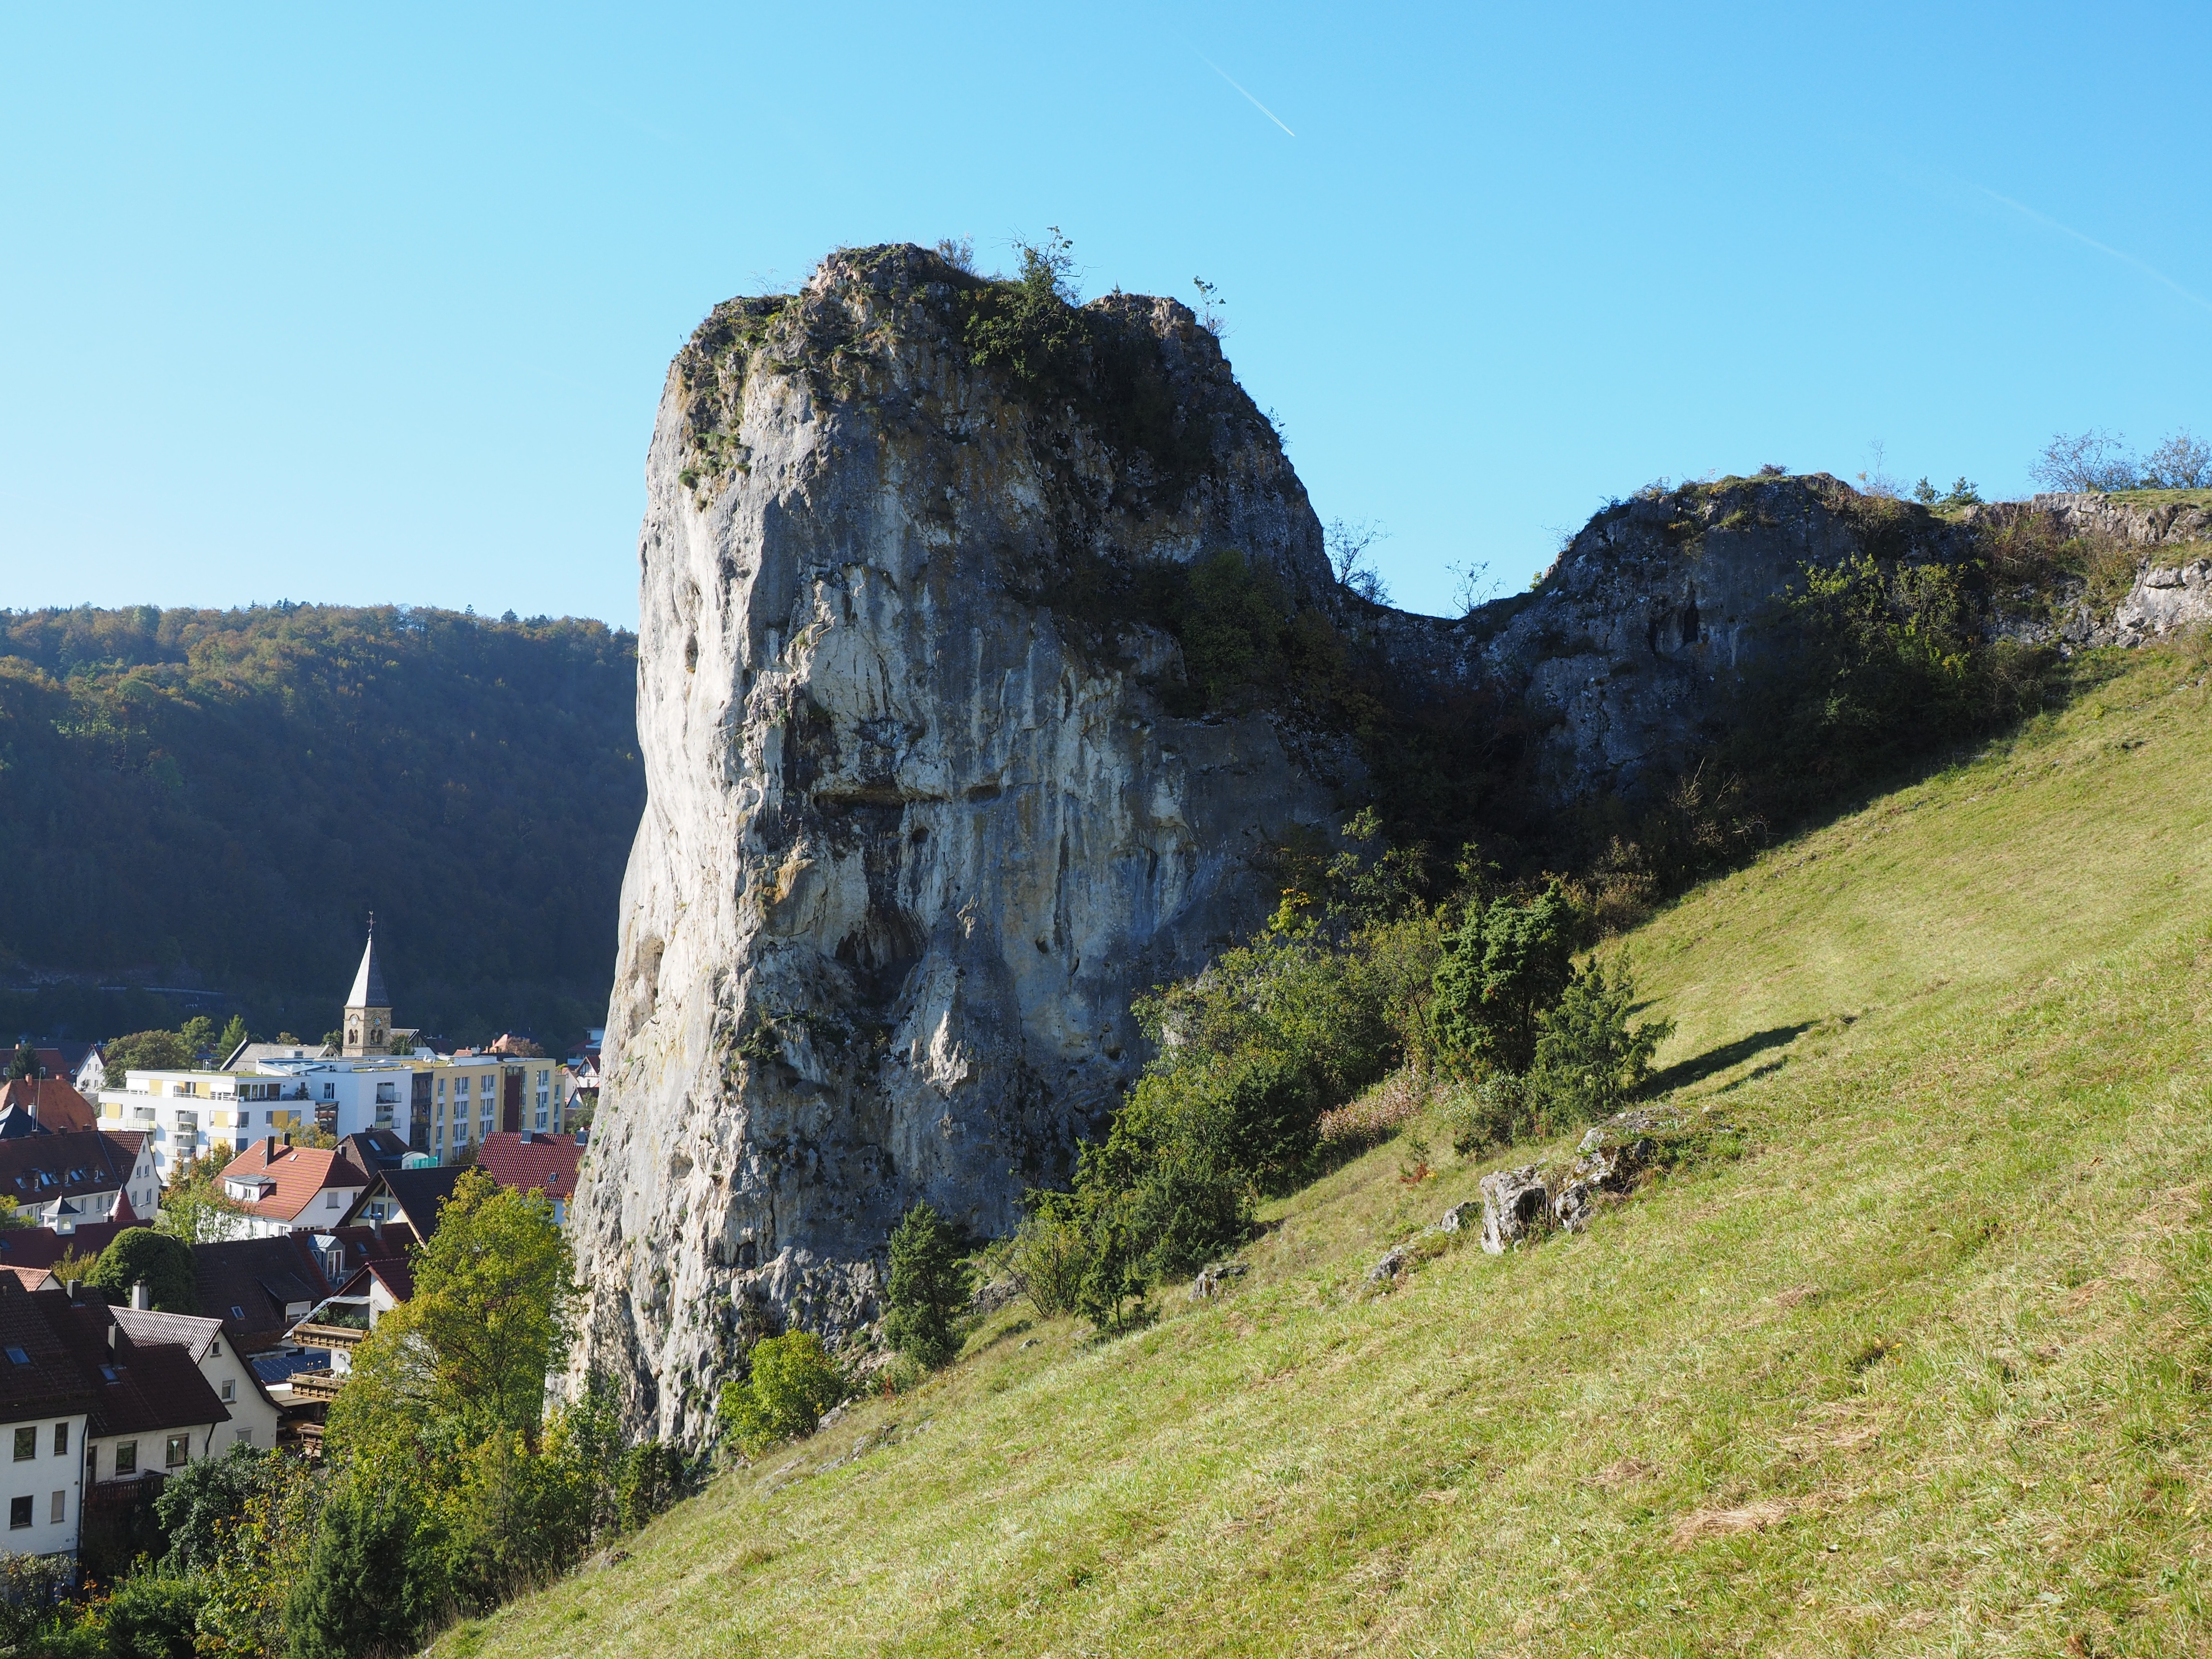
rock, walking, mountain, hill, adventure, mountain range, cliff, terrain, ridge, summit, geology, alps, plateau, idyll, landform, jerk, protected landscape area, blaubeuren, geographical feature, mountainous landforms, metzger rock